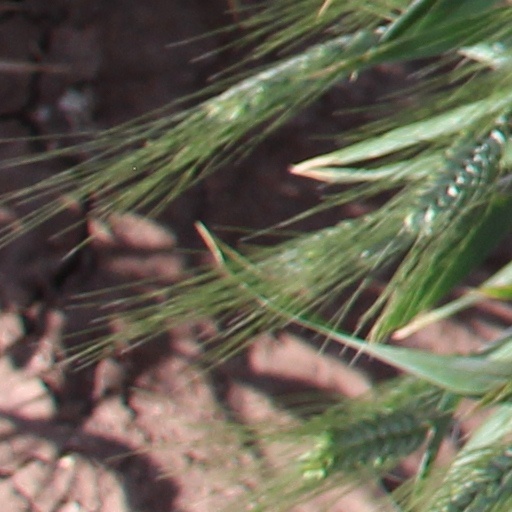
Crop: wheat